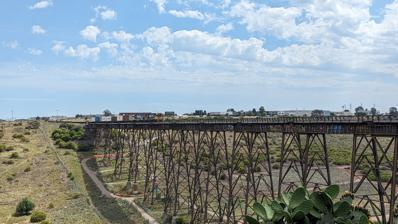
Building: Albion Viaduct
Country: Australia
Year built: 1929
Bridge Maribyrnong River Viaduct Bridge viewed from the Eastern Lookout Coordinates 37°44′53.0″S 144°50′43.8″E / 37.748056°S 144.845500°E / -37.748056; 144.845500 Characteristics Total length 383 m (1,257 ft) Height 55 m (180 ft) History Constructed by Victorian Railways Construction Branch Construction start 1927 Construction end June 1929 ( 1929-06 ) Location The Maribyrnong River Viaduct (also known locally as the Quarter Mile Bridge ) carries the Albion–Jacana railway line across the Maribyrnong River in the western suburbs of Melbourne , Australia. It is located near the E J Whitten Bridge, and is almost 400 metres long (hence the Quarter Mile name). It was built in 1927–29 by the Victorian Railways Construction Branch, being the largest trestle bridge in Australia when completed in June, 1929. Until the completion of the Sydney Harbour Bridge , the viaduct was also the highest railway bridge in Australia. It employed 200 people during its construction, with one fatality, and is listed on the Victorian Heritage Register . With a length of 383 m (1,257 ft), and a height of 55 m (180 ft) above the water level, it is the second-highest bridge in Victoria after the West Gate Bridge , which is 58 metres high. The main traffic over the bridge is freight services, but it also carries two passenger services, the Melbourne to Sydney NSW TrainLink XPT , and the Melbourne-Albury V/Line service which now runs on standard gauge. An internal and external walkway spans the length of the bridge on both sides. References